Hitoshi Murayama

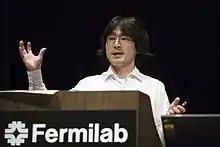
Murayama in 2007

is a Japanese-born physicist with notable contributions in the fields of particle physics and cosmology. He is currently a professor at the Center for Theoretical Physics at the University of California, Berkeley, and was the Director of the Kavli Institute for the Physics and Mathematics of the Universe at the University of Tokyo.